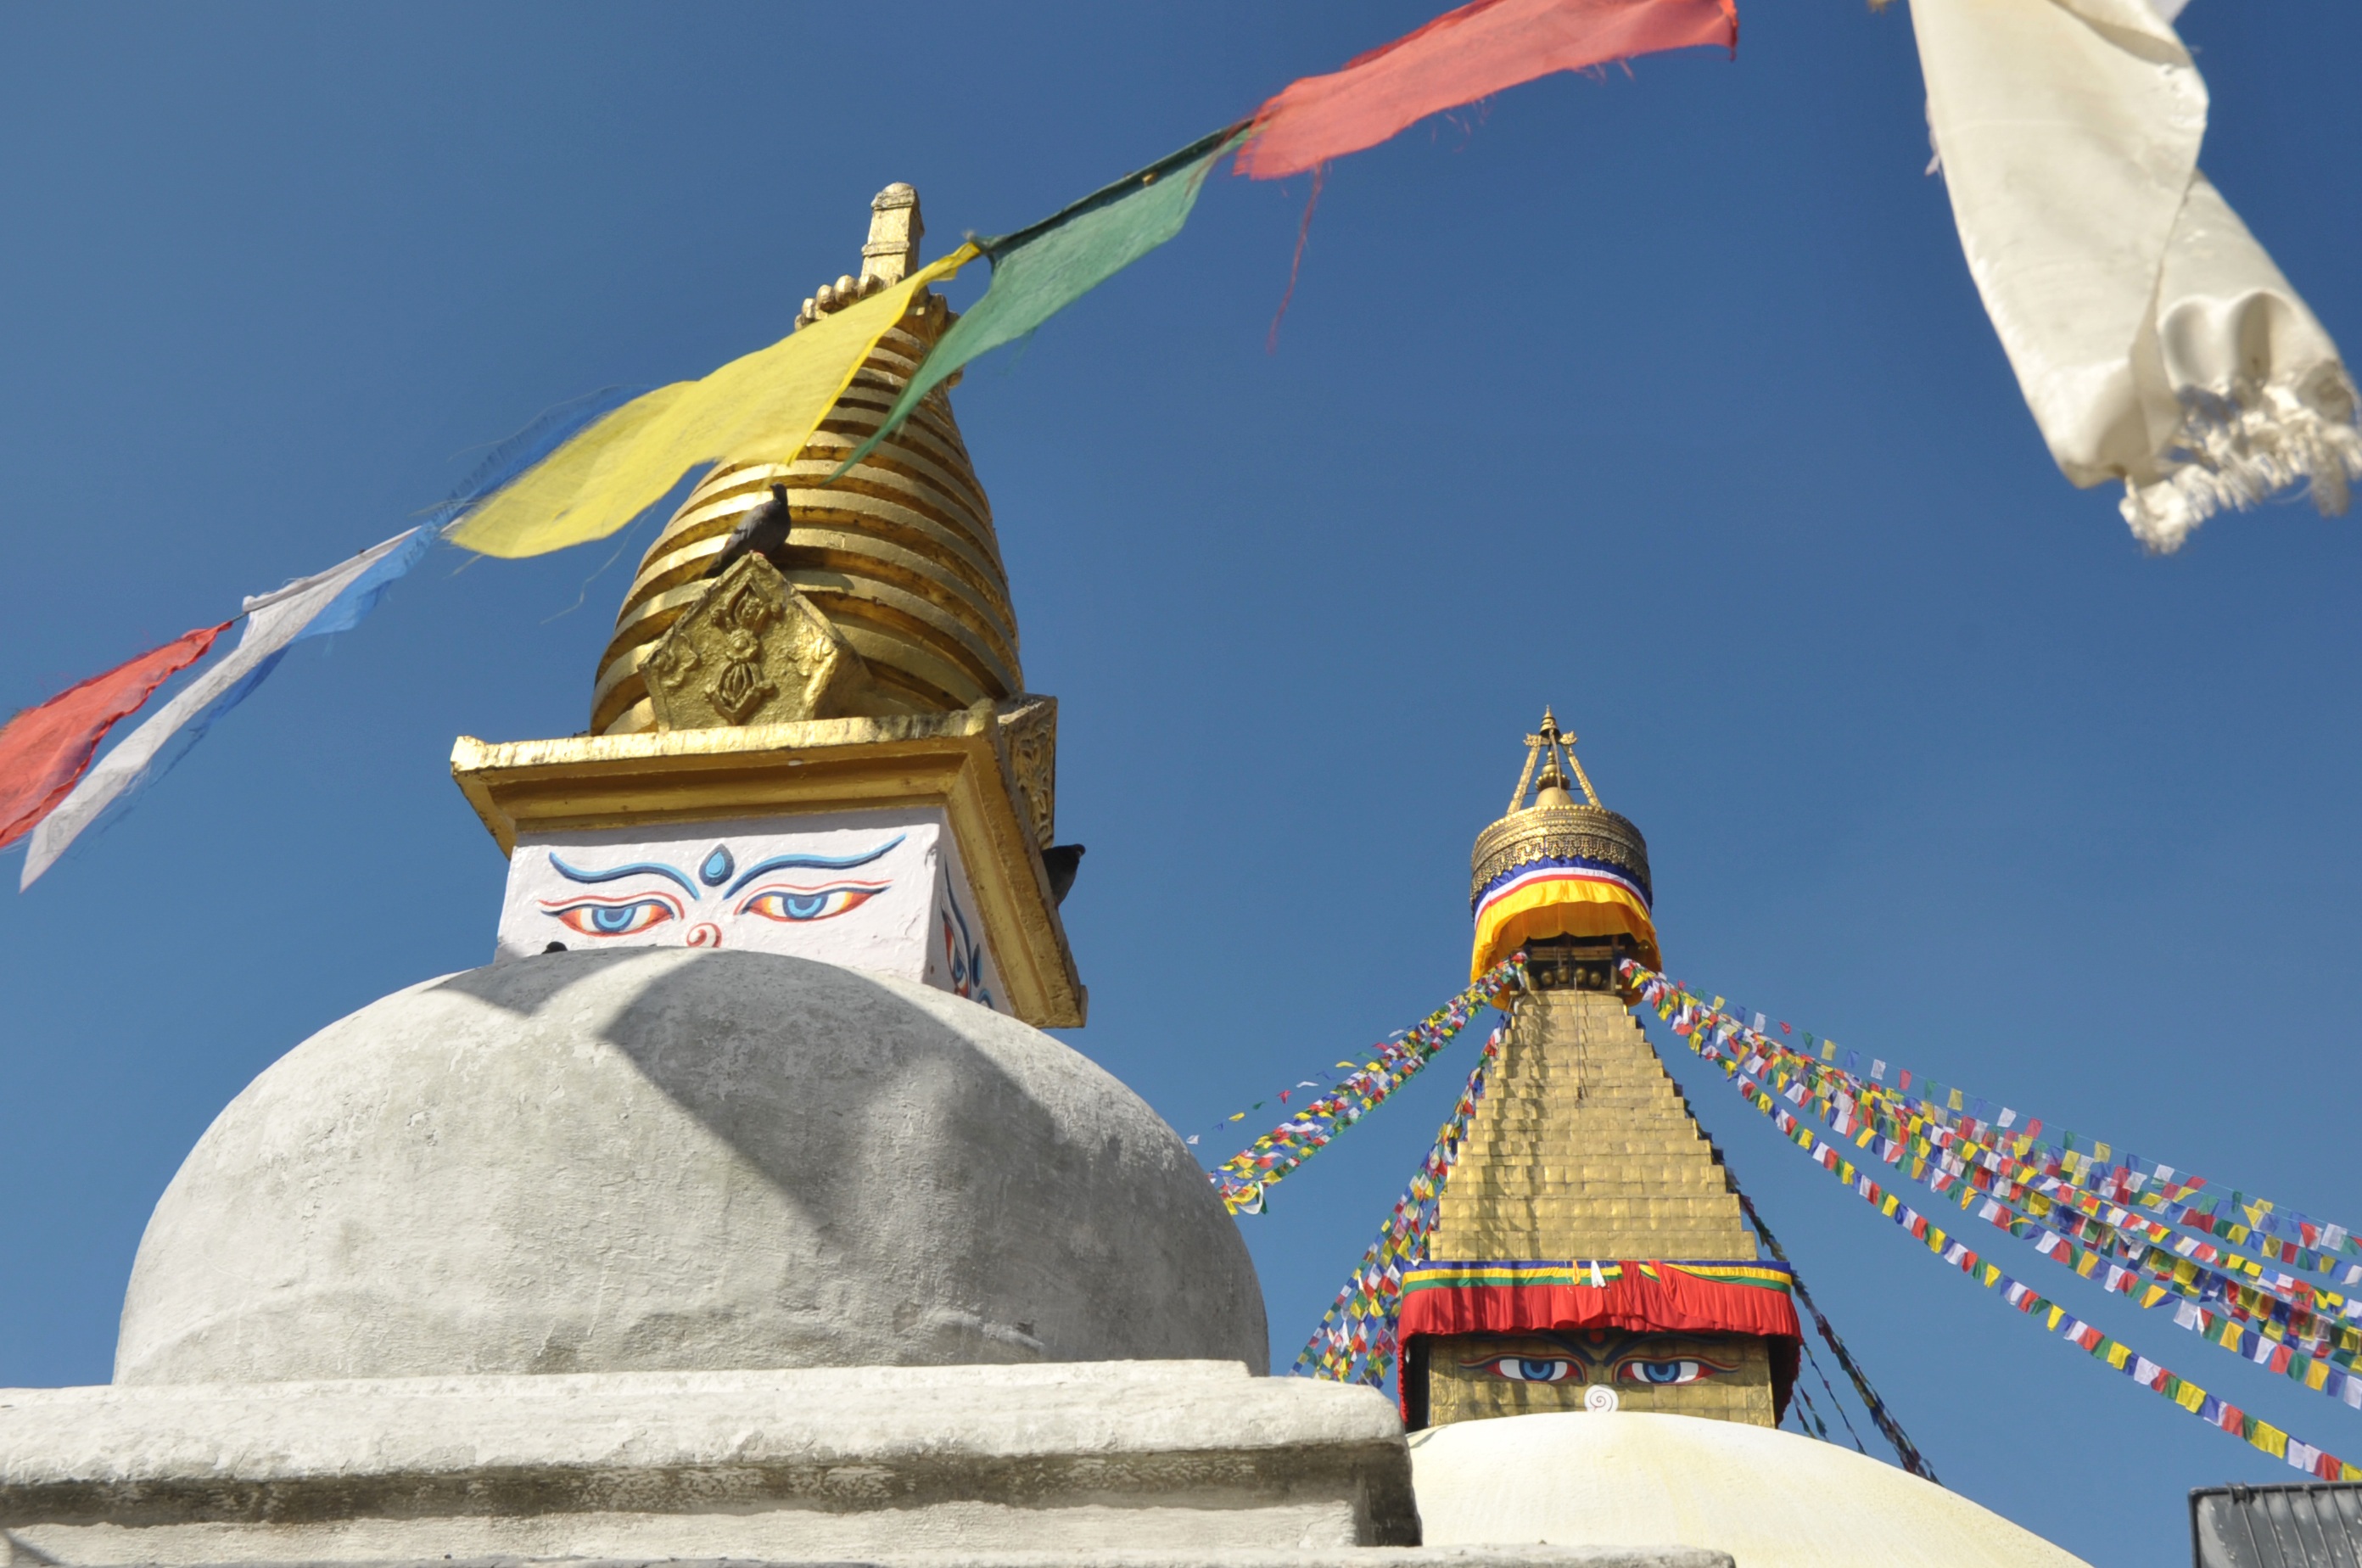
monument, buddhism, religion, landmark, tourism, place of worship, pray, religious, temple, monastery, stupa, monks